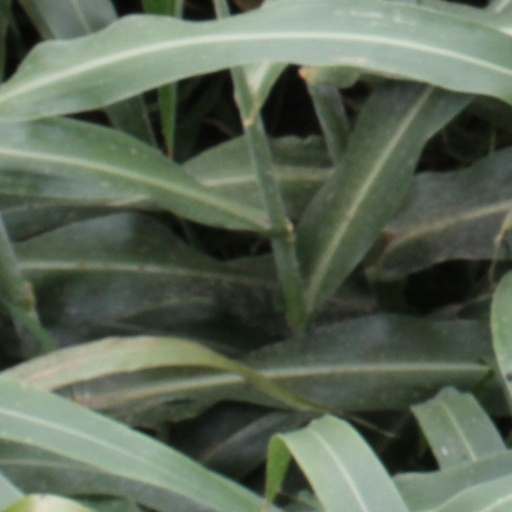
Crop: sorghum